North Dallas

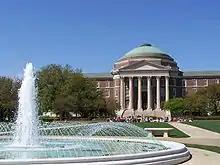
Dallas Hall at Dedman College at Southern Methodist University in University Park, Texas

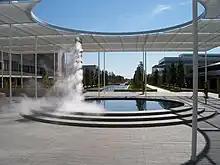
Campus Mall at The University of Texas at Dallas

The area is served by seven branches of the Dallas Public Library system: